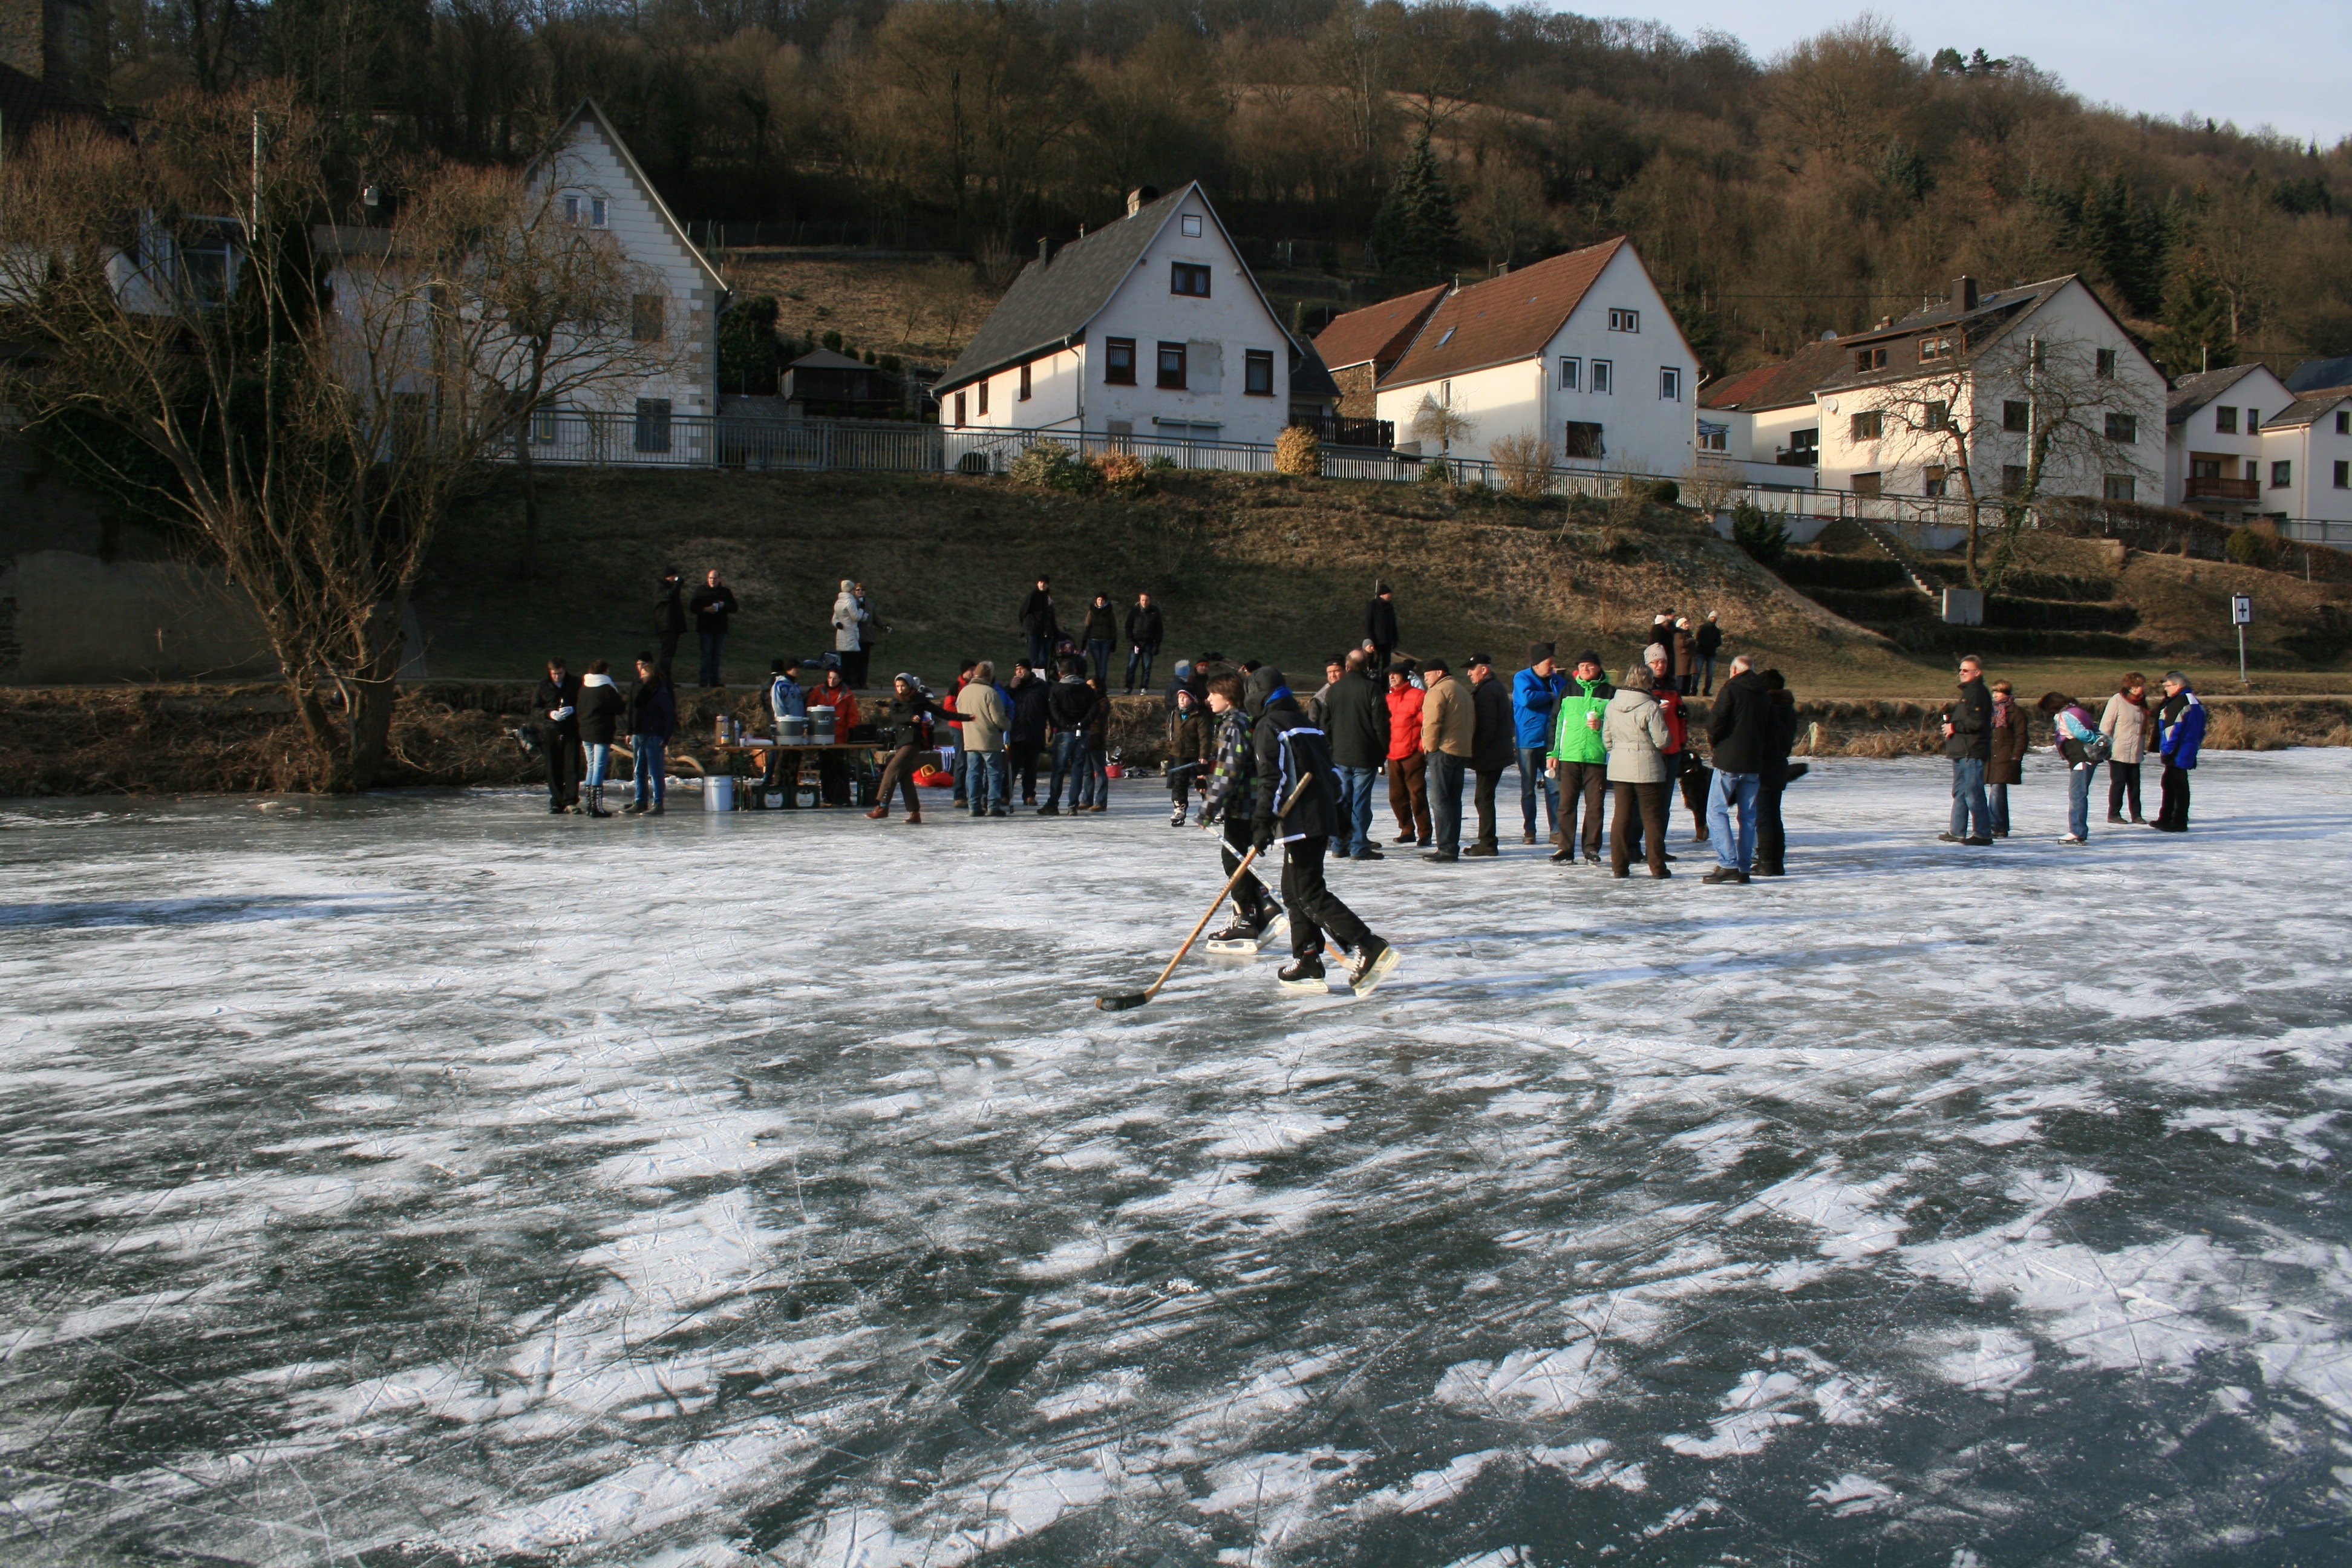
sea, nature, snow, cold, winter, sunshine, skate, frost, river, ice, weather, human, frozen, season, mood, folk festival, lahn, ice rink, mulled wine, winterize, winter panorama, geilnau